The Treasure (2017 film)

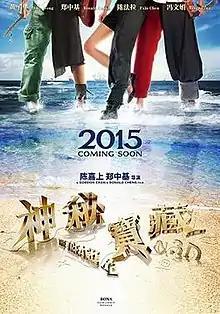
Poster

The Treasure is a comedy period adventure film directed by Ronald Cheng and Gordon Chan, starring Ronald Cheng, Dayo Wong, Fala Chen and Sharon Hsu. The film is a Hong Kong-Chinese co-production, and is still unreleased to date.